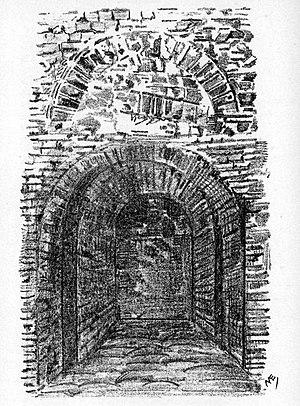
La poterne Aiguillère de la muraille gallo-romaine bouchée, situation des années 1870.
Cet article présente l'enceinte gallo-romaine et les remparts médiévaux de Senlis, chef-lieu d'arrondissement dans l'Oise, en France.